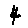
Label: 4